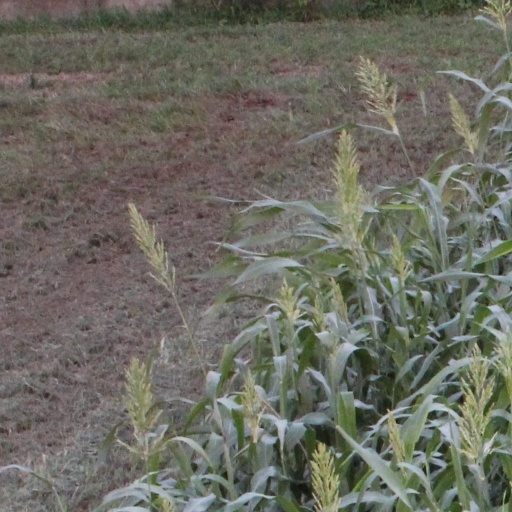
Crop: sorghum